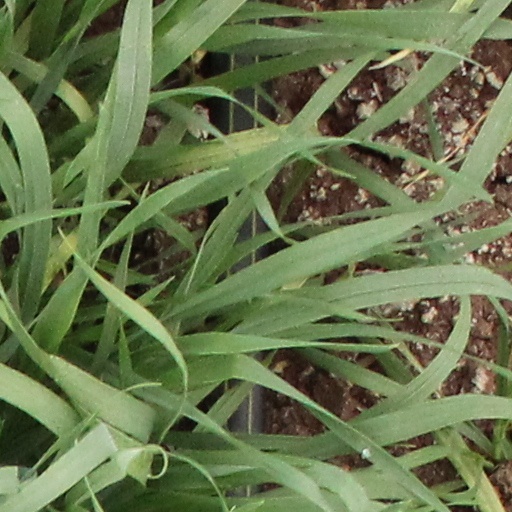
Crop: wheat